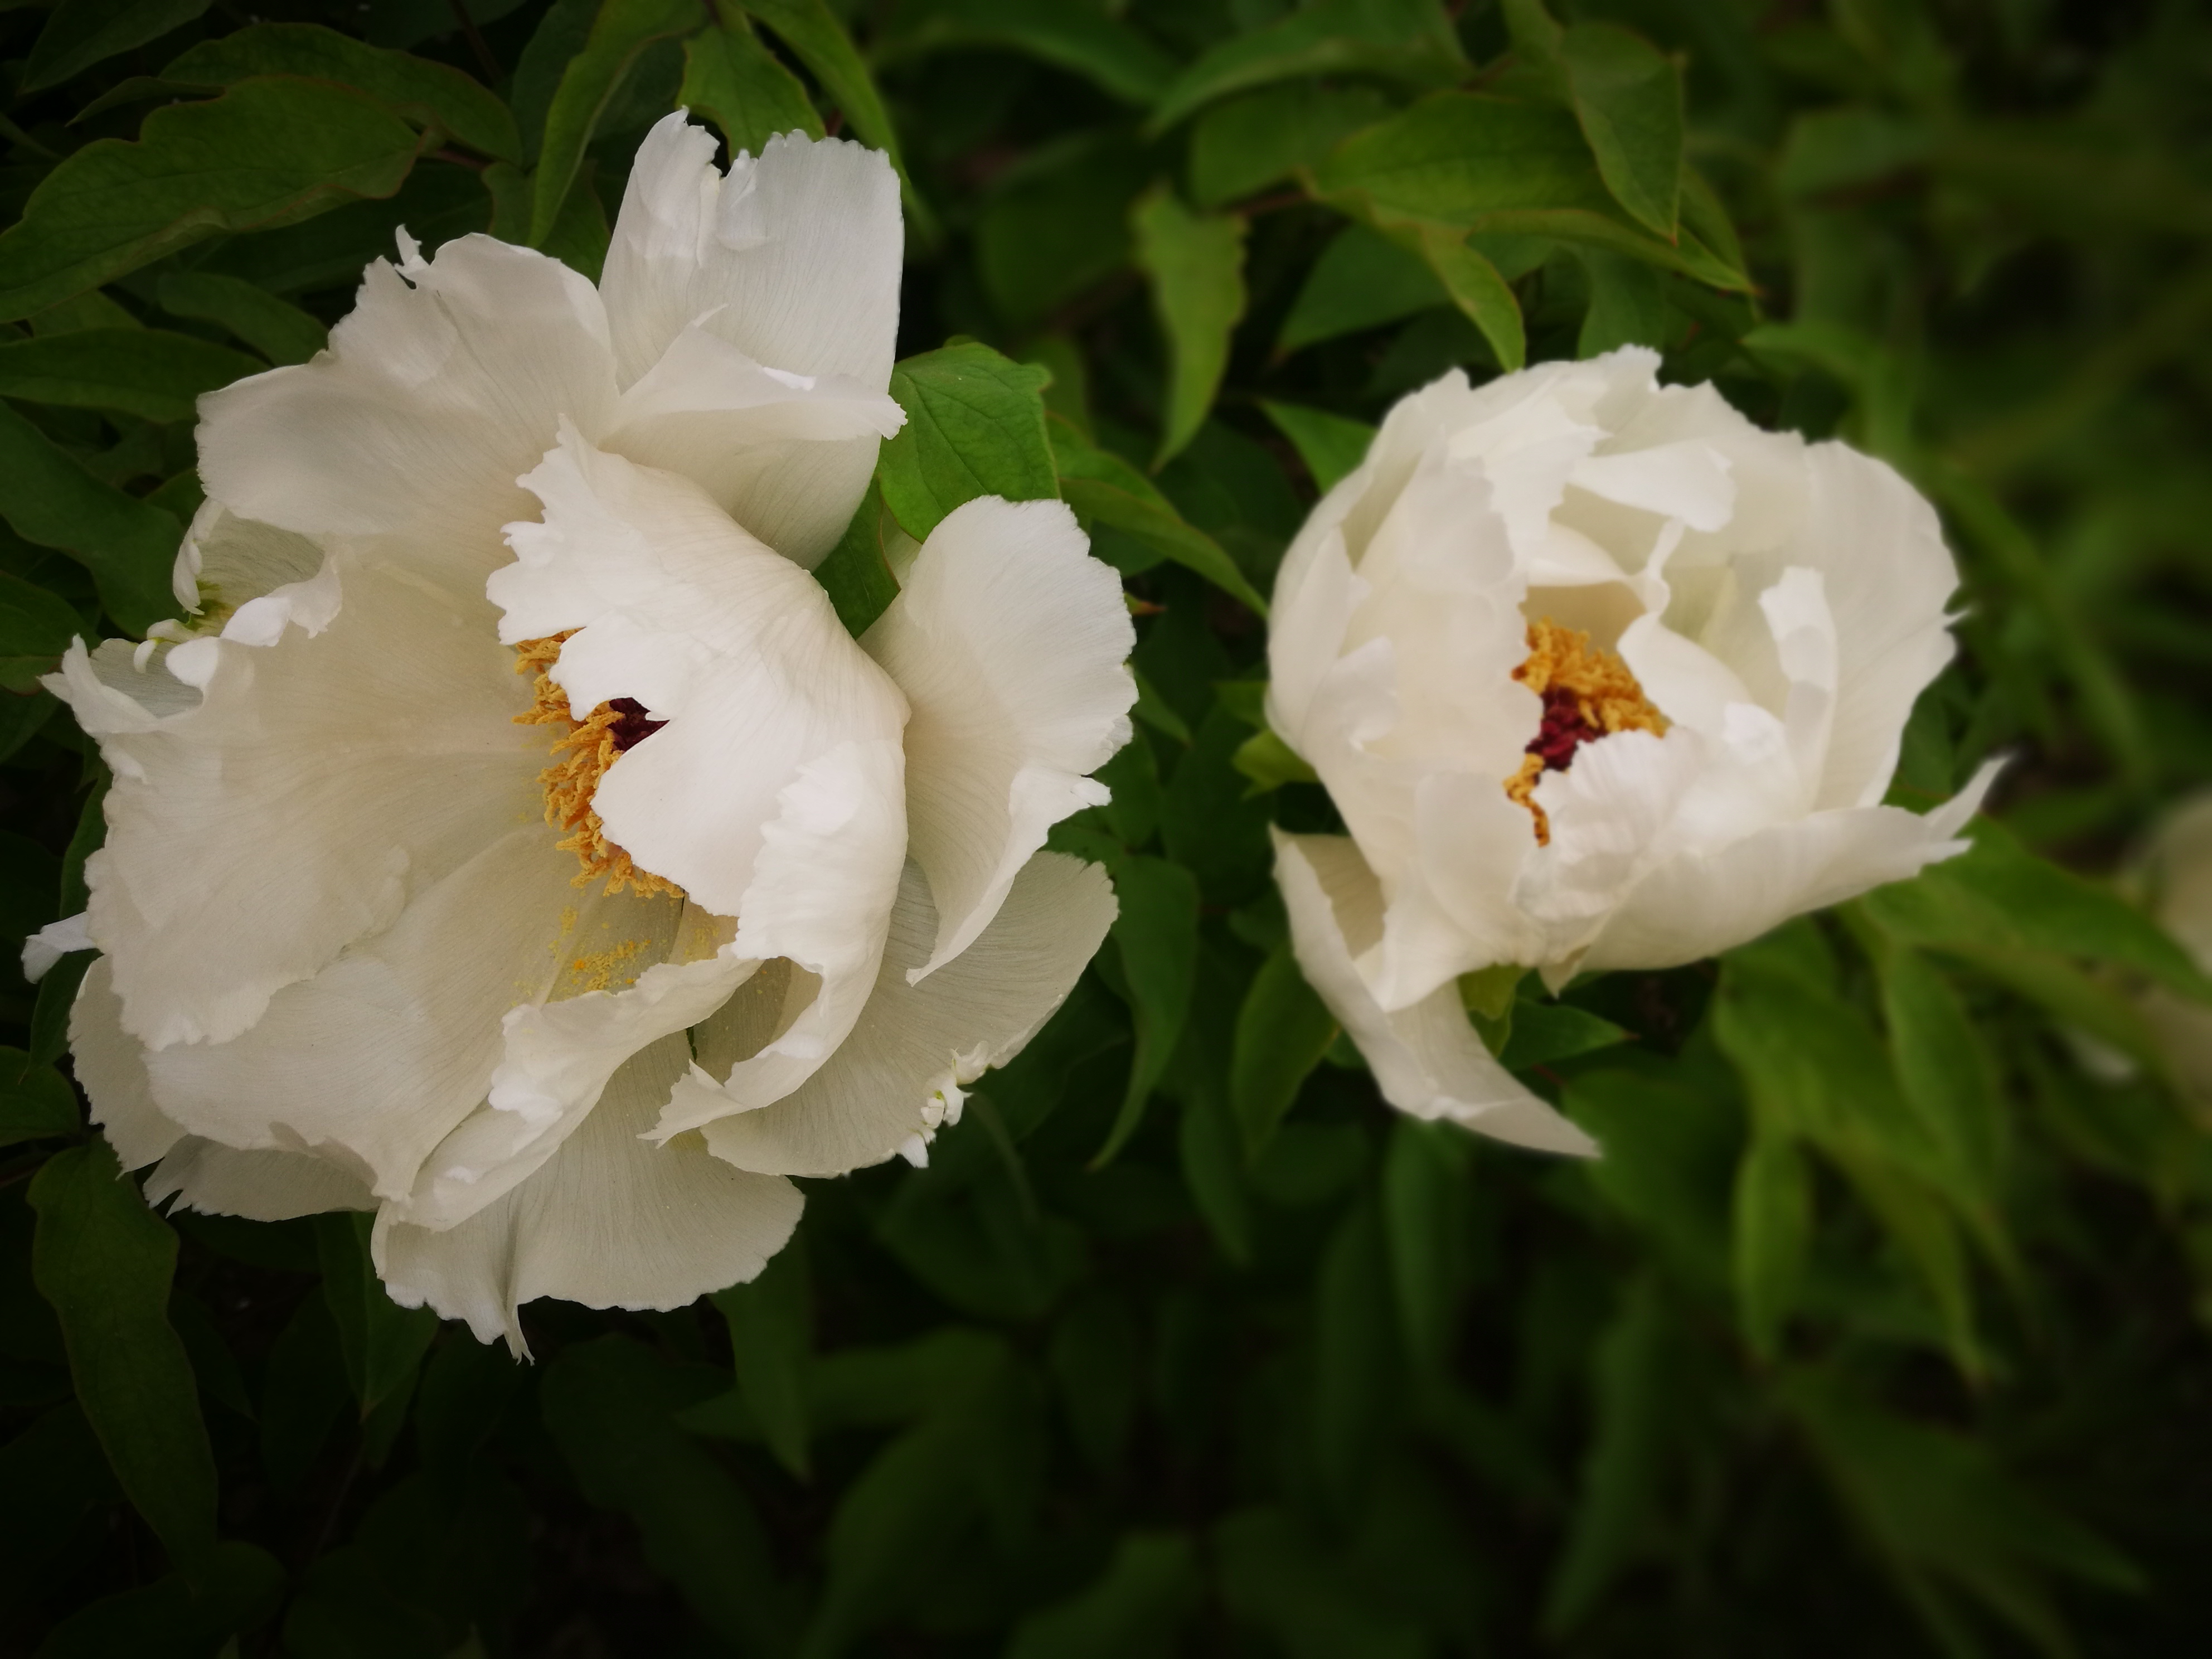
flower, plant, petal, herbaceous plant, grass, flowering plant, rose order, rose family, annual plant, shrub, terrestrial plant, plant stem, perennial plant, wildflower, lily family, pollen